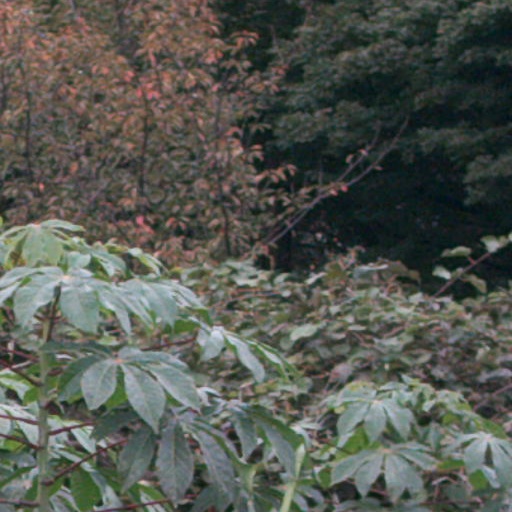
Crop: cassava